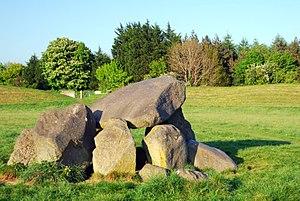
L'Anneau du Géant est un monument néolithique situé à Ballynahatty près de Shaw's Bridge (Belfast) en Irlande du Nord. Il est composé d'une clôture circulaire de 200 m de diamètre, entourant un talus de 4 m de hauteur et comportant cinq entrées, ainsi qu'un petit dolmen légèrement décentré.
Cette liste non exhaustive recense les principaux sites mégalithiques du comté de Down.